Stefan Mautner

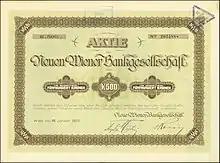
Share for 500 kroner of Neue Wiener Bankgesellschaft dated 18 January 1922

After World War I, he was elected president of the newly founded Neue Wiener Bankgesellschaft in 1921, of which Isidor Mautner was the main shareholder. The Vienna banking crisis of 1924 brought this institution to the brink of bankruptcy, and business could only be continued by Isidor Mautner pledging his real estate holdings with the Austrian National Bank. On 31 October 1926 he dissolved the bank, which contributed significantly to the collapse of his father's corporate empire.